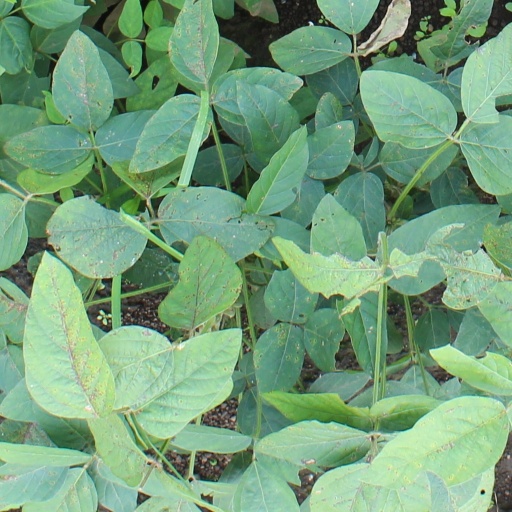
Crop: soybean